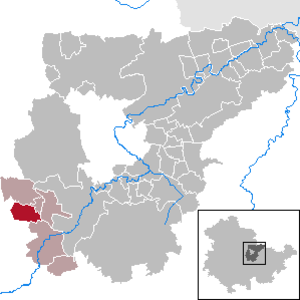
Hohenfelden est une municipalité allemande du land de Thuringe, dans l'arrondissement du Pays-de-Weimar, au centre de l'Allemagne. En 2015, sa population est de 370 habitants.